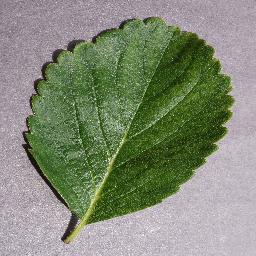
Label: Strawberry___healthy